Bible prophecy

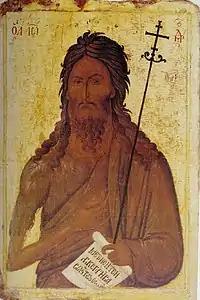
Eastern Orthodox icon of St. John the Baptist, 14th century, North Macedonia

"When you are persecuted in one place, flee to another. I tell you the truth, you will not finish going through the cities of Israel before the Son of Man comes."